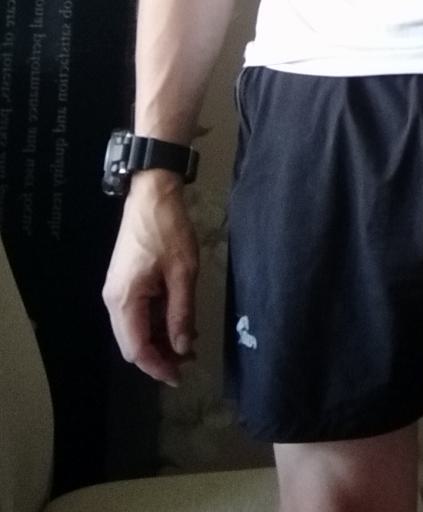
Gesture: no_gesture